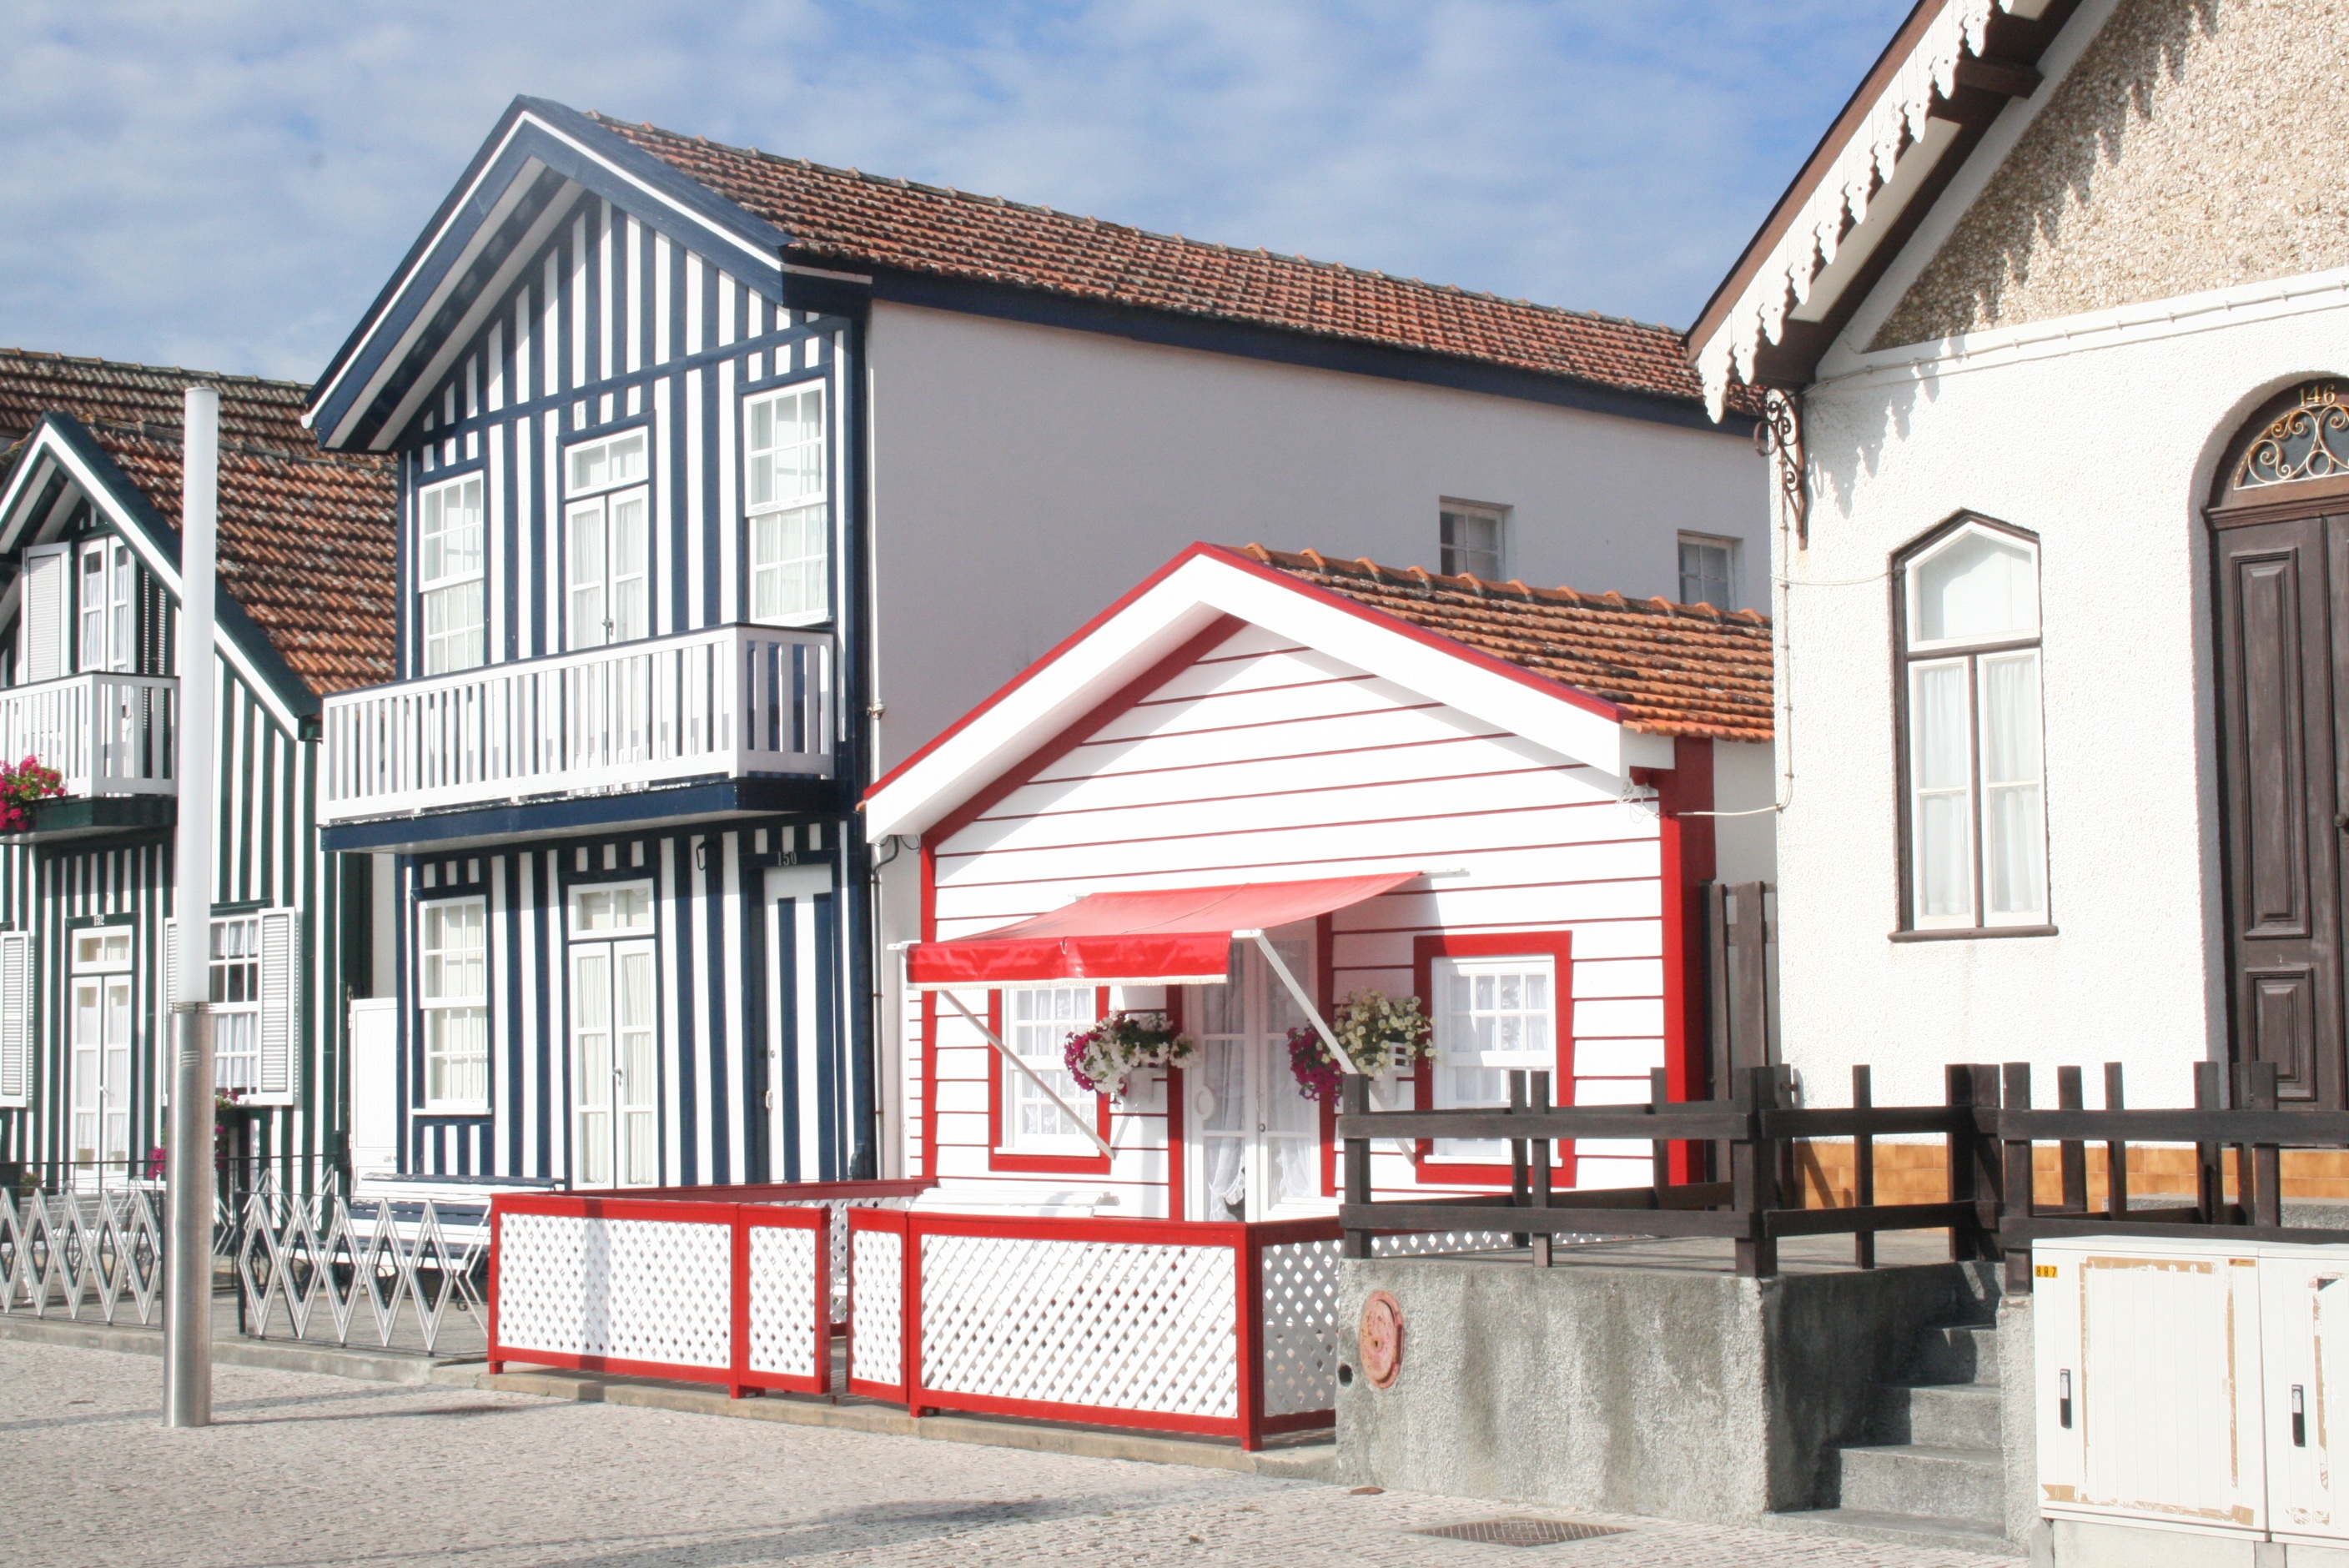
beach, architecture, wood, house, town, building, city, home, cottage, facade, property, homes, farmhouse, portugal, estate, siding, aveiro, residential area, new coast, ru